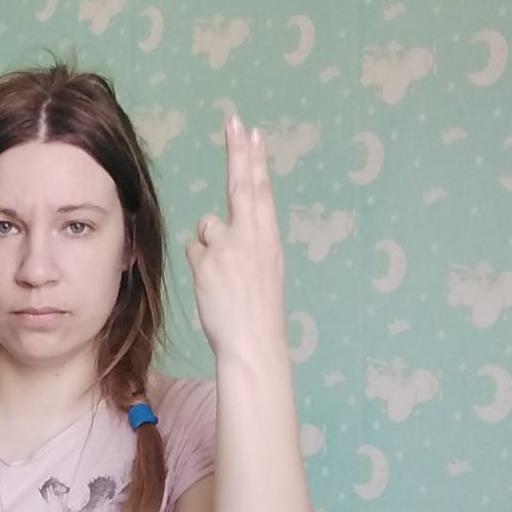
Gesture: two_up_inverted